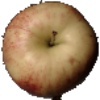
Label: red_apple